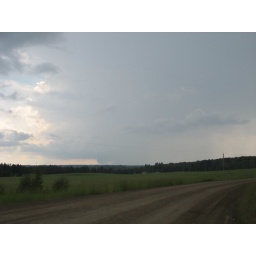
wall cloud near Caroline, AB